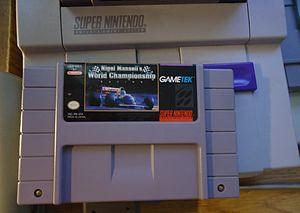
Nigel Mansell's World Championship est un jeu vidéo de course de Formule 1 développé et édité par Gremlin Graphics, sorti en 1992 sur Amiga 500, Amstrad CPC et Atari ST. Il a été édité en 1993 sur Amiga 1200, Amiga CD32, DOS, Mega Drive, Nintendo Entertainment System, Super Nintendo et Game Boy.